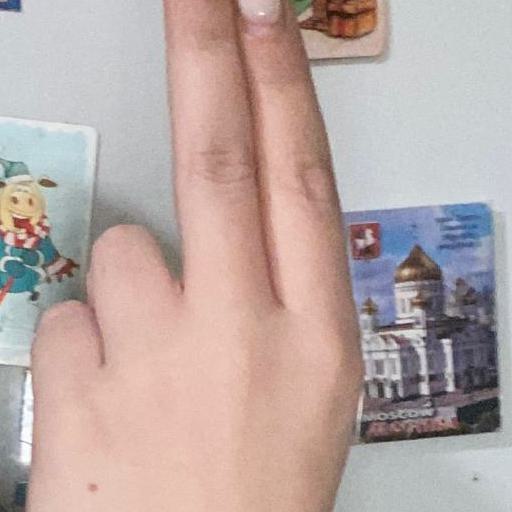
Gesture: two_up_inverted